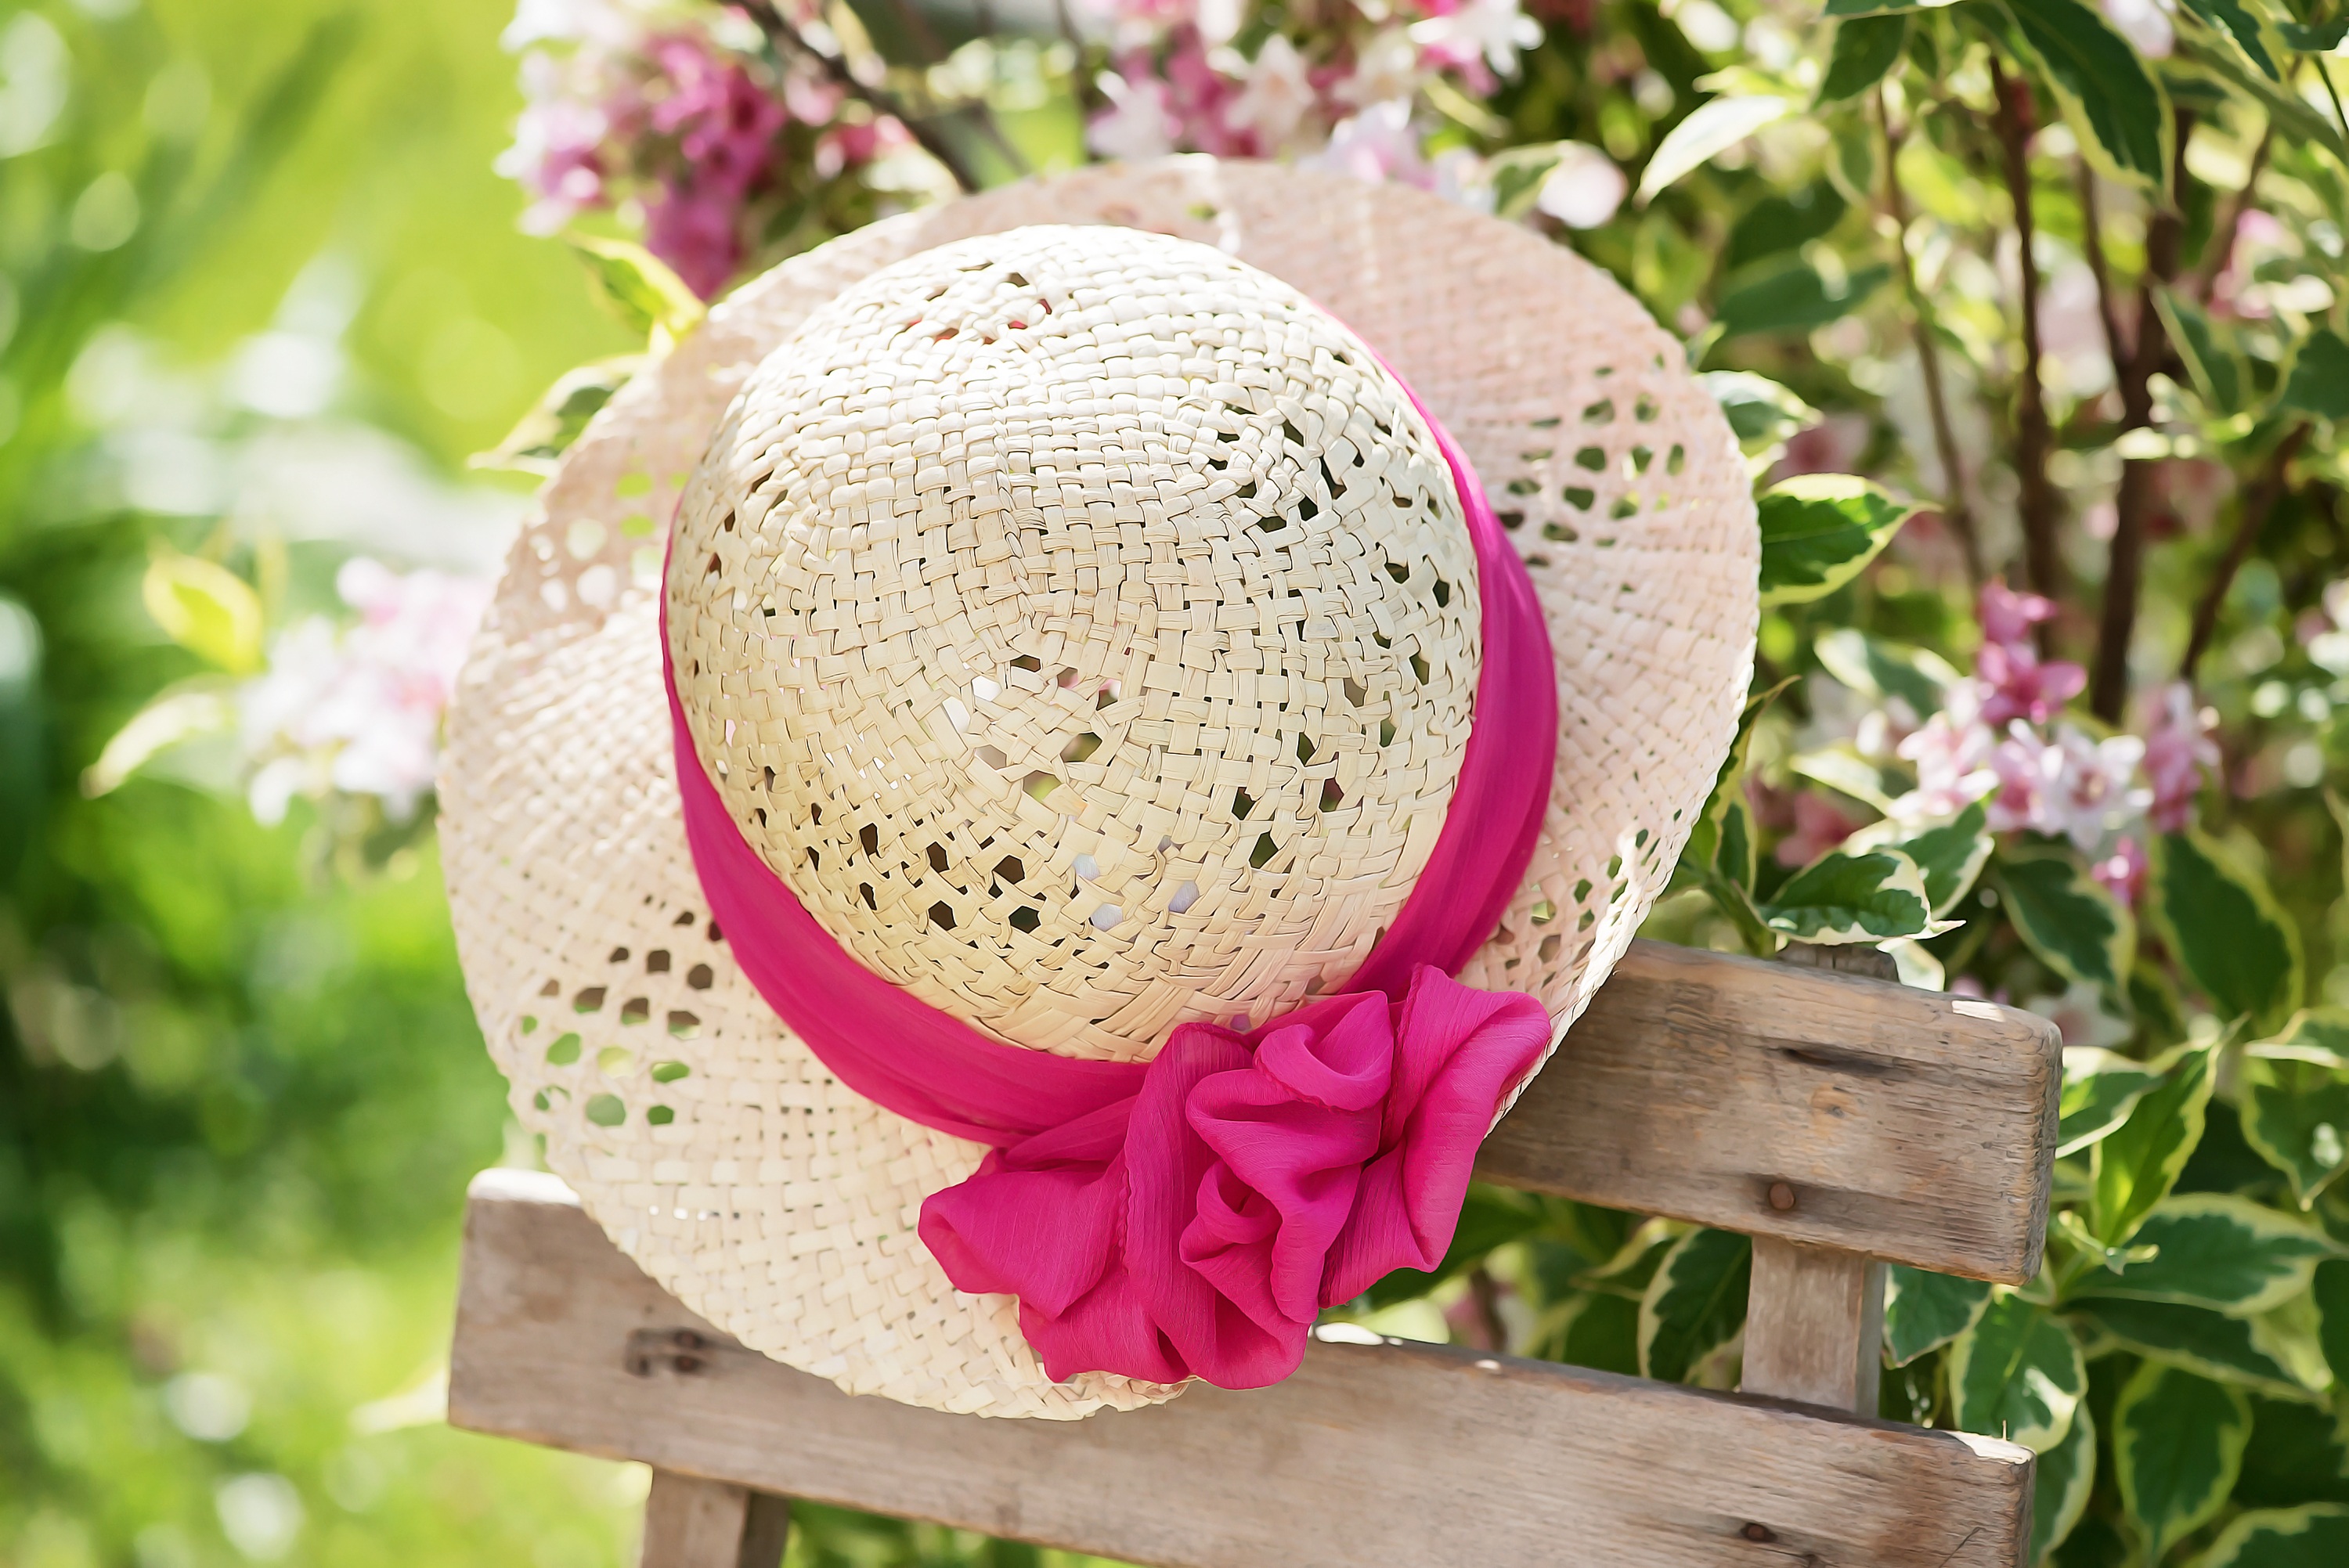
nature, plant, flower, petal, summer, hat, garden, pink, close, flora, straw hat, out, floristry, headwear, fashionable, women's hat, flower bouquet, floral design, summer hat, flower arranging